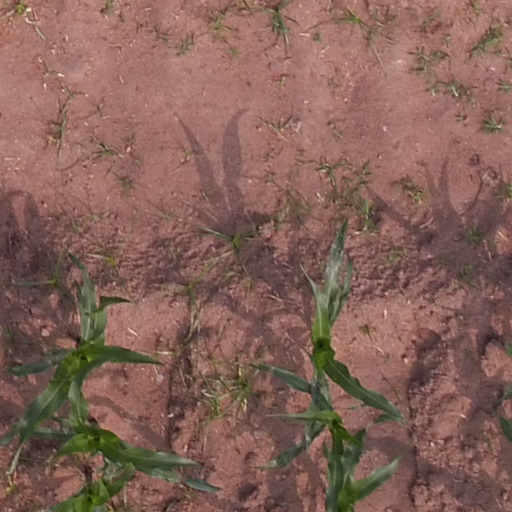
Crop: maize; corn